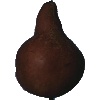
Label: pear_kaiser